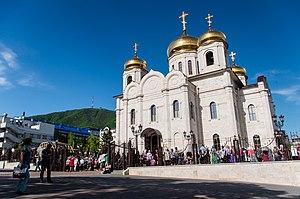
Piatigorsk est une ville et une station thermale du kraï de Stavropol, dans le sud de la Russie d'Europe et au pied du Caucase. Sa population s'élevait à 145 952 habitants en 2014. La ville est devenue le siège du District fédéral du Nord-Caucase, lors de la création de celui-ci en janvier 2010.